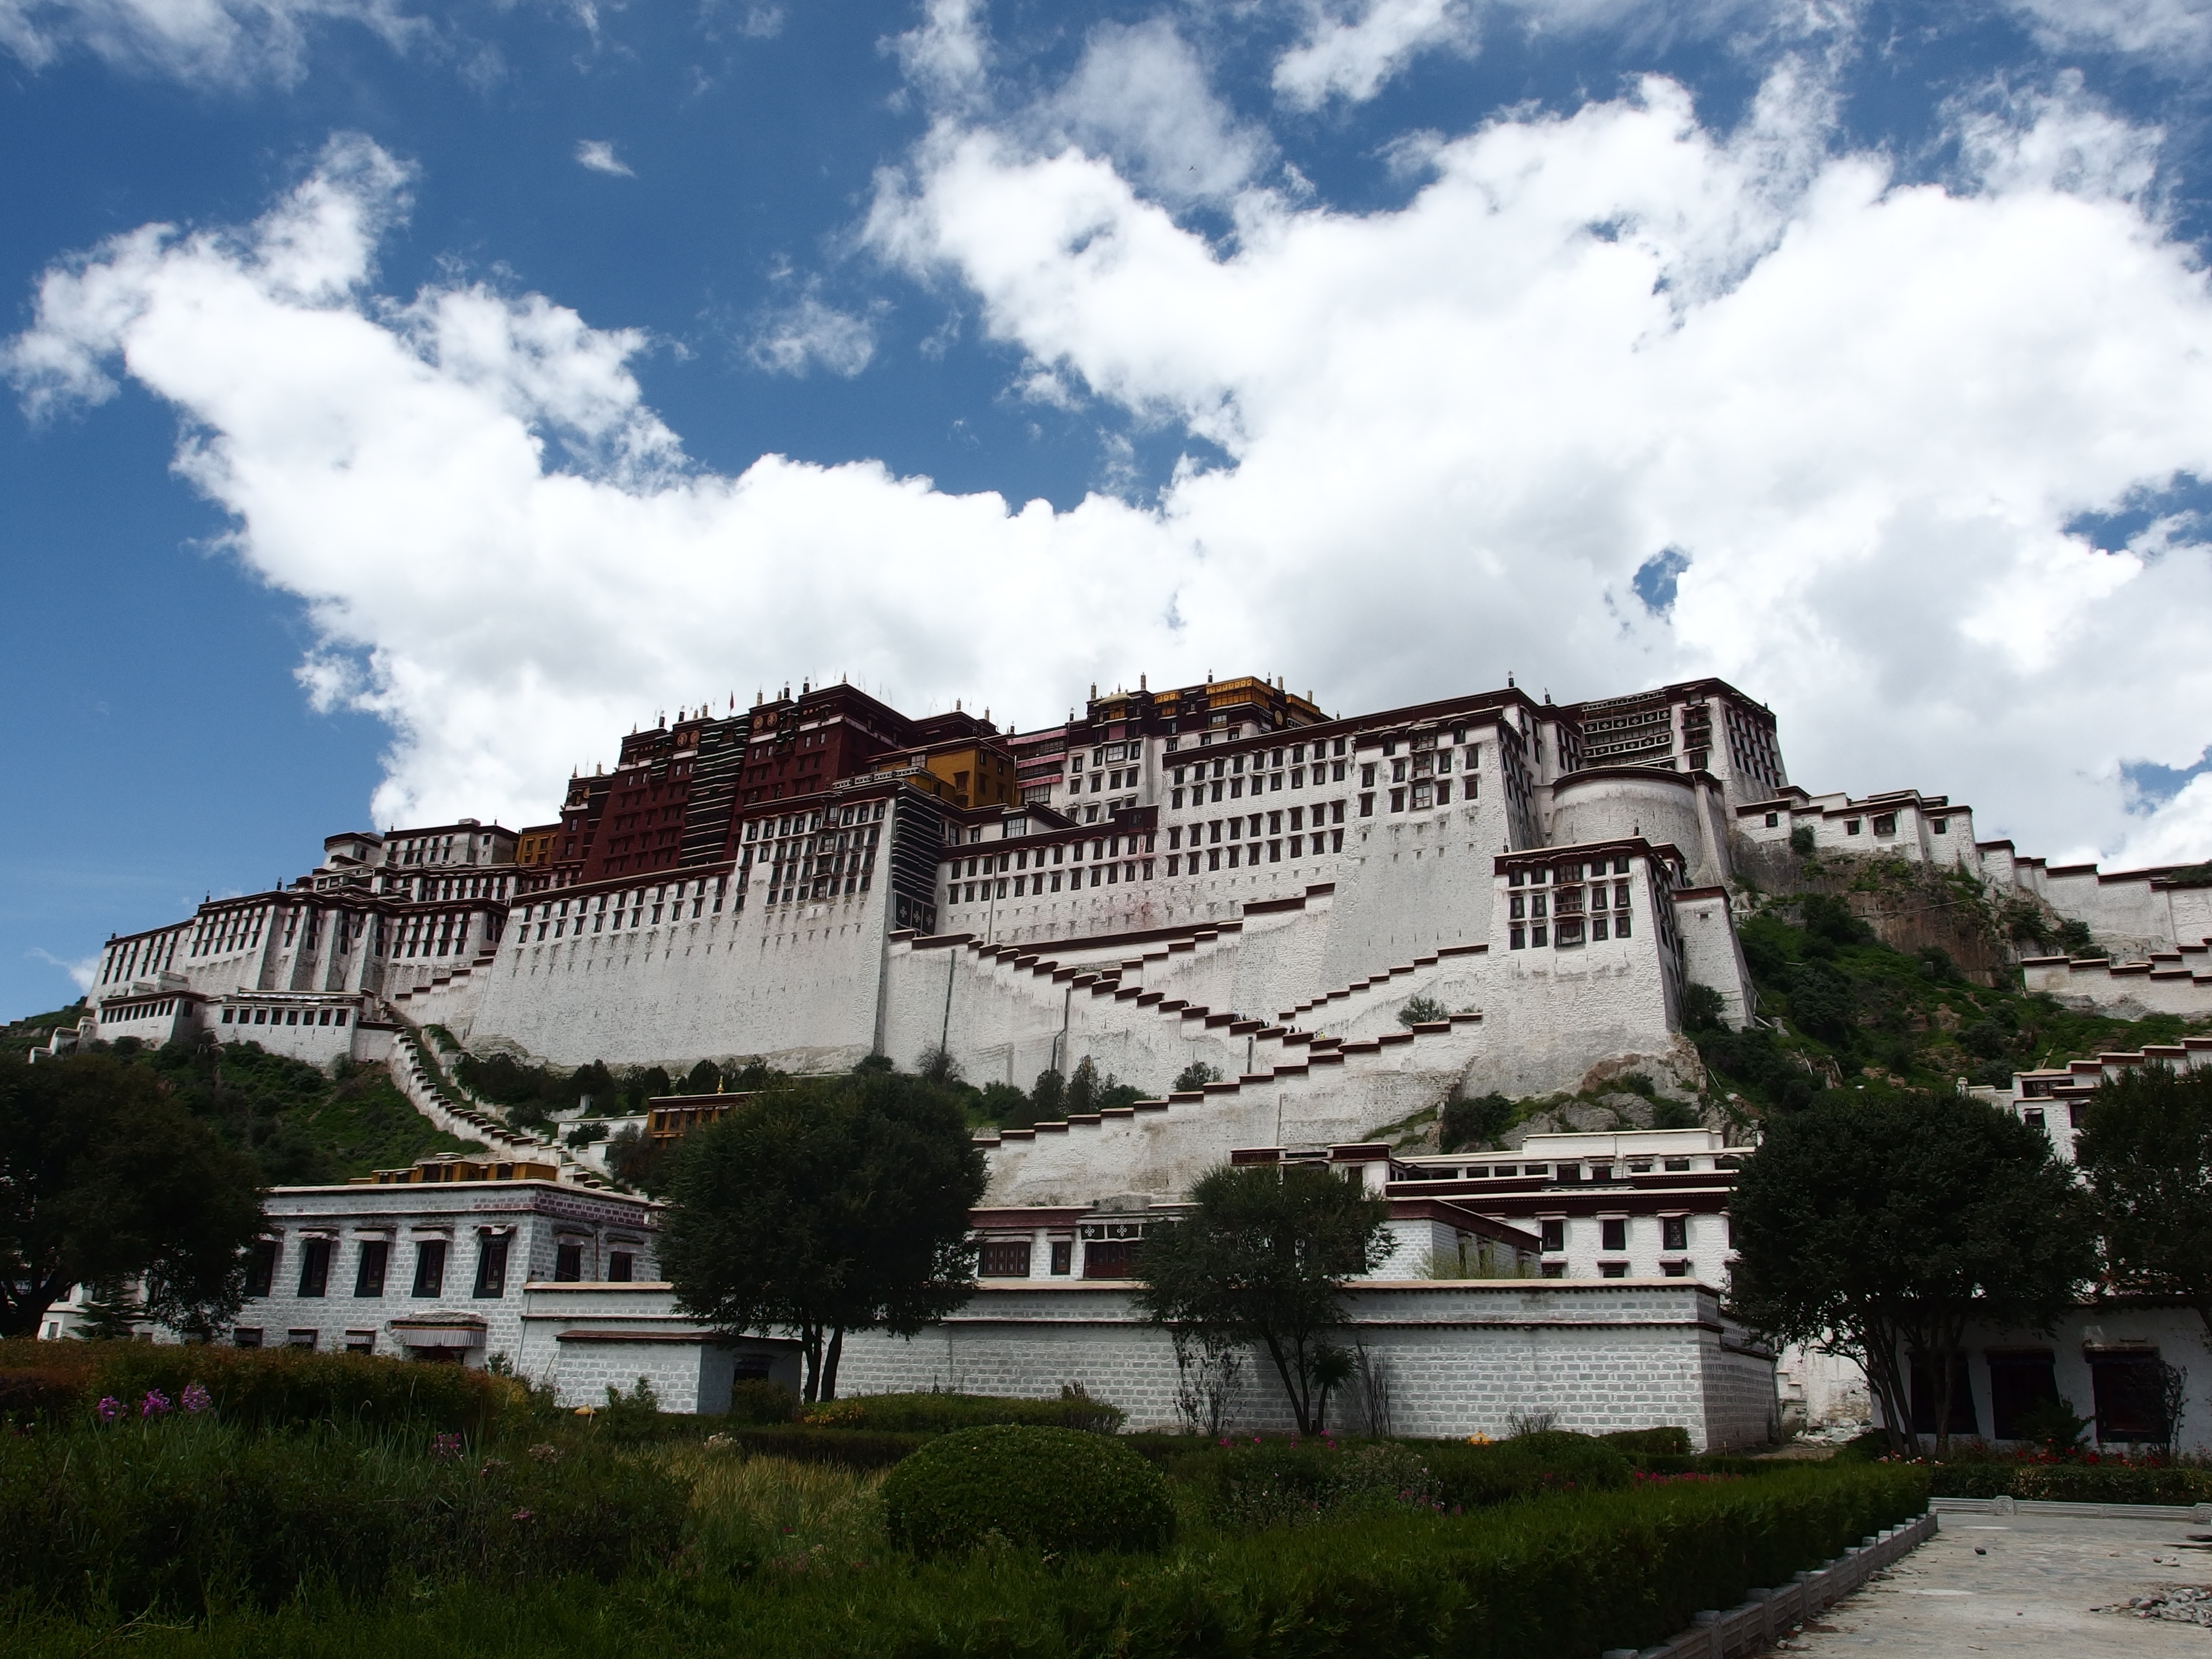
architecture, house, town, building, palace, landmark, monastery, estate